Platon Gamaleya

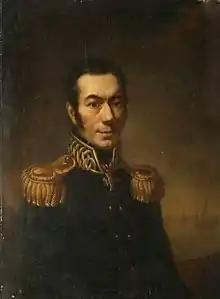
Platon Yakovlevich Gamaleya

Platon Yakovlevich Gamaleya (1766–1817) was a Russian naval officer and navigation scientist of Ukrainian origin. Gamaleya Rock, a rock formation in Antarctica, is named after him.